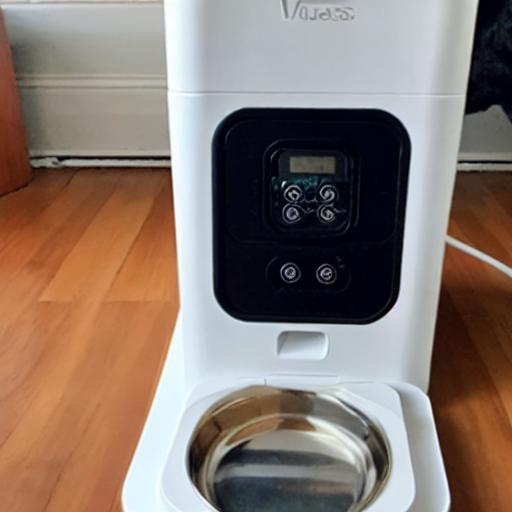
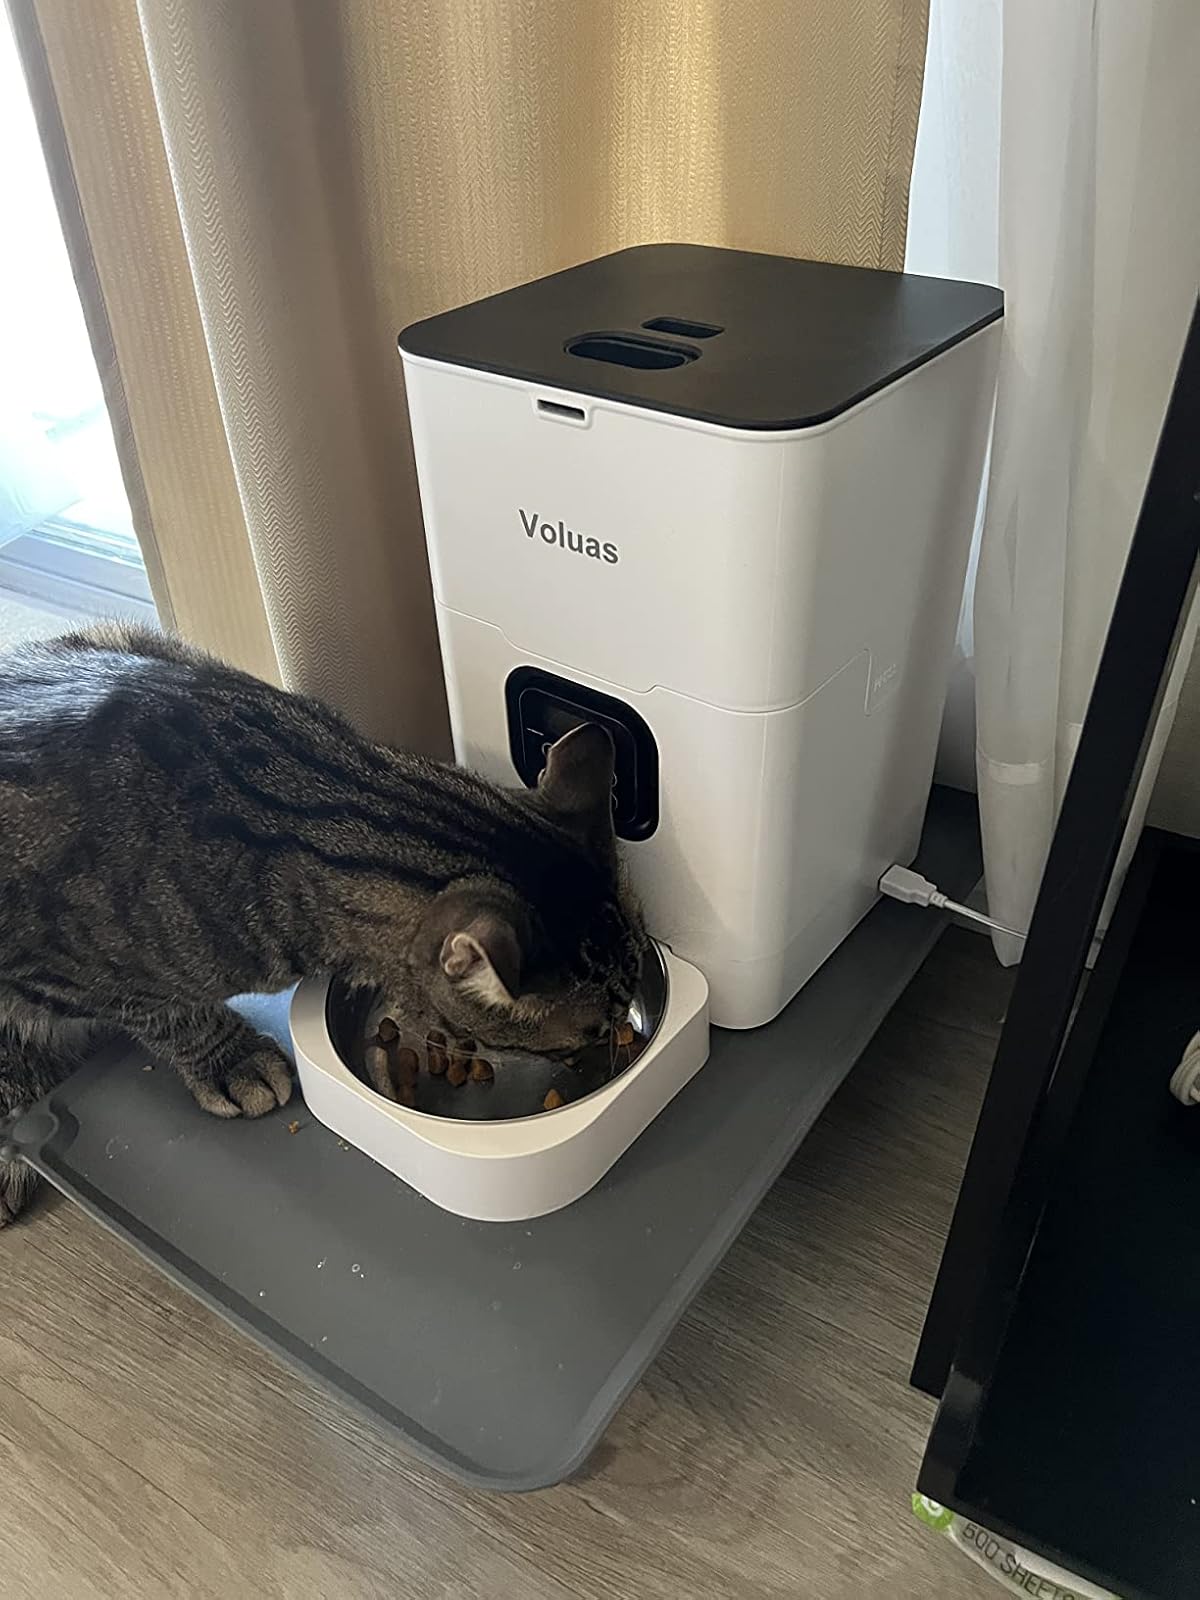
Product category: items_feeder
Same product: no